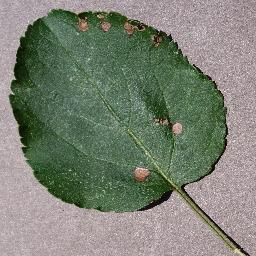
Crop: apple
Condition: black_rot